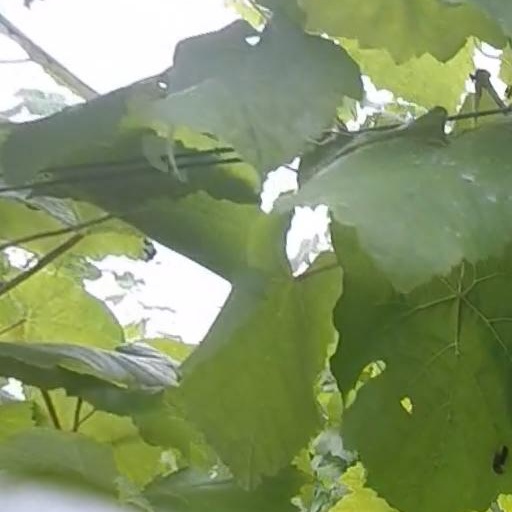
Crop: grape